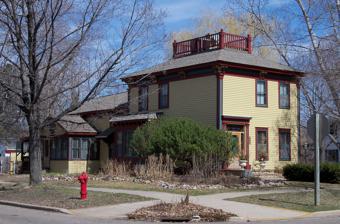
Building: Samuel T. Merritt House
Country: United States of America
Year built: 1862
Historic house in Wisconsin, United States For other places of the same name, see Merritt House . United States historic place Samuel T. Merritt House U.S. National Register of Historic Places Show map of Wisconsin Show map of the United States Location 904 7th St. Hudson, Wisconsin Coordinates 44°58′45″N 92°44′56″W / 44.97917°N 92.74889°W / 44.97917; -92.74889 Area less than one acre Built 1862 Architectural style Italianate MPS Hudson and North Hudson MRA NRHP reference No. 84000066 Added to NRHP October 4, 1984 The Samuel T. Merritt House is located in Hudson, Wisconsin , United States. It was added to the National Register of Historic Places in 1984. It is a two-story Italianate house upon a stone foundation which was bought by Samuel T. Merritt in 1862.  Merritt was a teacher, who moved from New York State to here. Merritt became wealthy through business ventures including by being "the first to ship wheat down the (St. Croix) river to La Crosse, ...by barge, with a boat 'Viola', which was built in Hudson".   Merritt was "A devout Baptist and Republican, ....recognized as a highly prominent and influential citizen, revered as 'starting out in life poor in pocket, but rich in the possession of health, courage, and ability. His success has not come...by any royal road, but through careful plodding work, good investments, and excellent management, while the ...esteem in which he has held has been honestly won by honorable methods and a pleasing personality.'" After he purchased the house in 1862, he lived in it from 1867 to his death in 1918. References